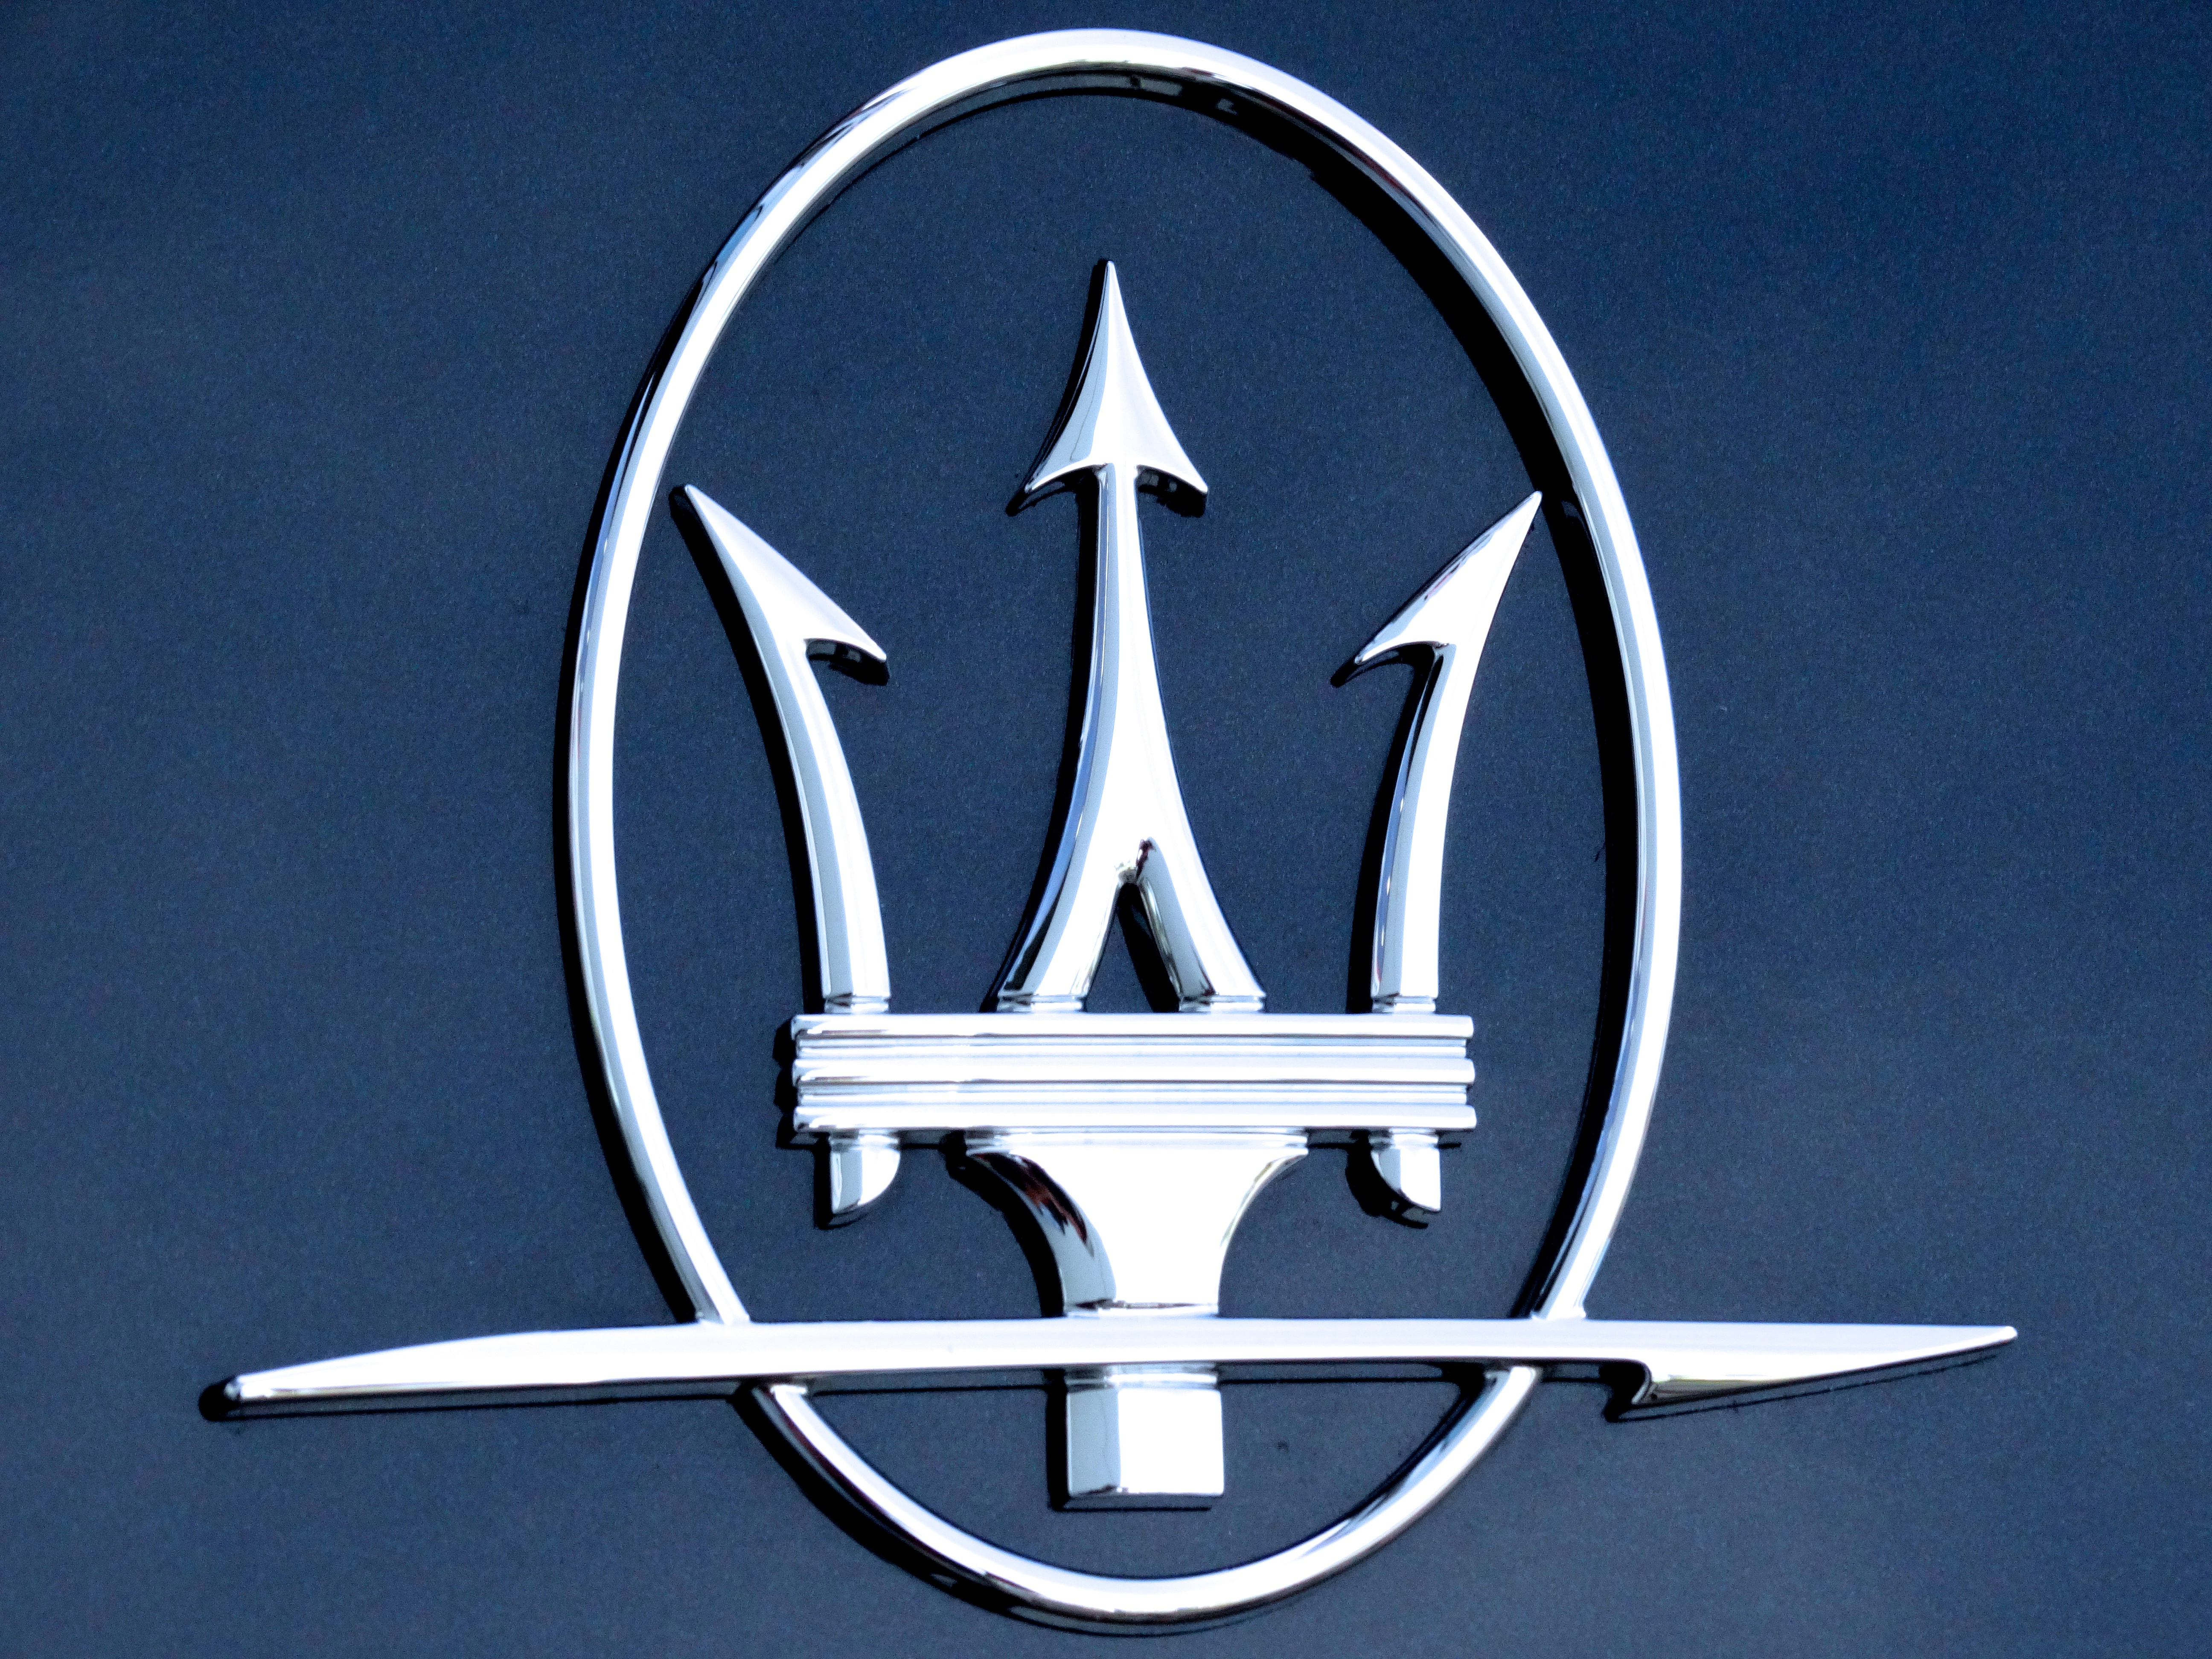
wing, wheel, symbol, brand, font, logo, maserati, characters, car brand, noble model, noble brand